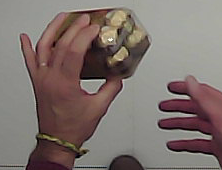
Product: rocher_chocolate